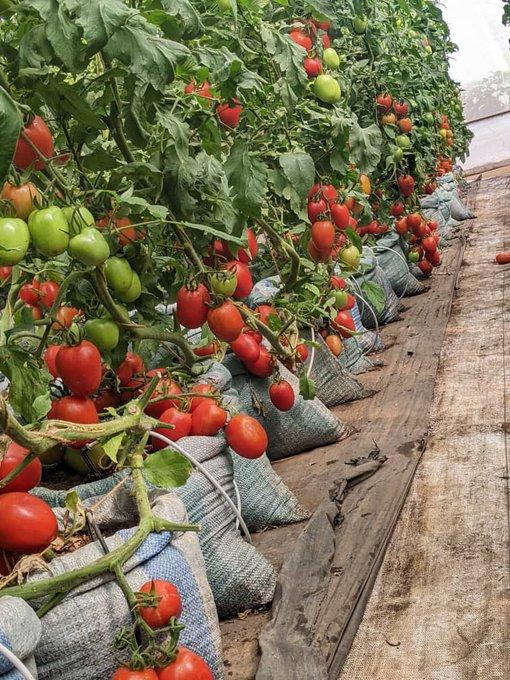
Eneo mfano wa shamba au bustani iliyopangwa katika safu iliyonyooka yenye mimea aina ya nyanya zilizoiva na kukomaa kwa rangi nyekundu. Ikiashiria ni eneo lililotengenezwa na wakulima kwa ajili ya shughuli za kilimo cha nyanya.